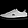
Label: Sneaker